Veronica Belmont

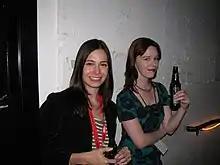

On April 9, 2008, Revision3 announced that Belmont would be joining the Revision3 staff as co-host of "Tekzilla." In May 2008, she became host of "Tekzilla Daily Tip".